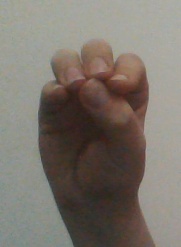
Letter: ha